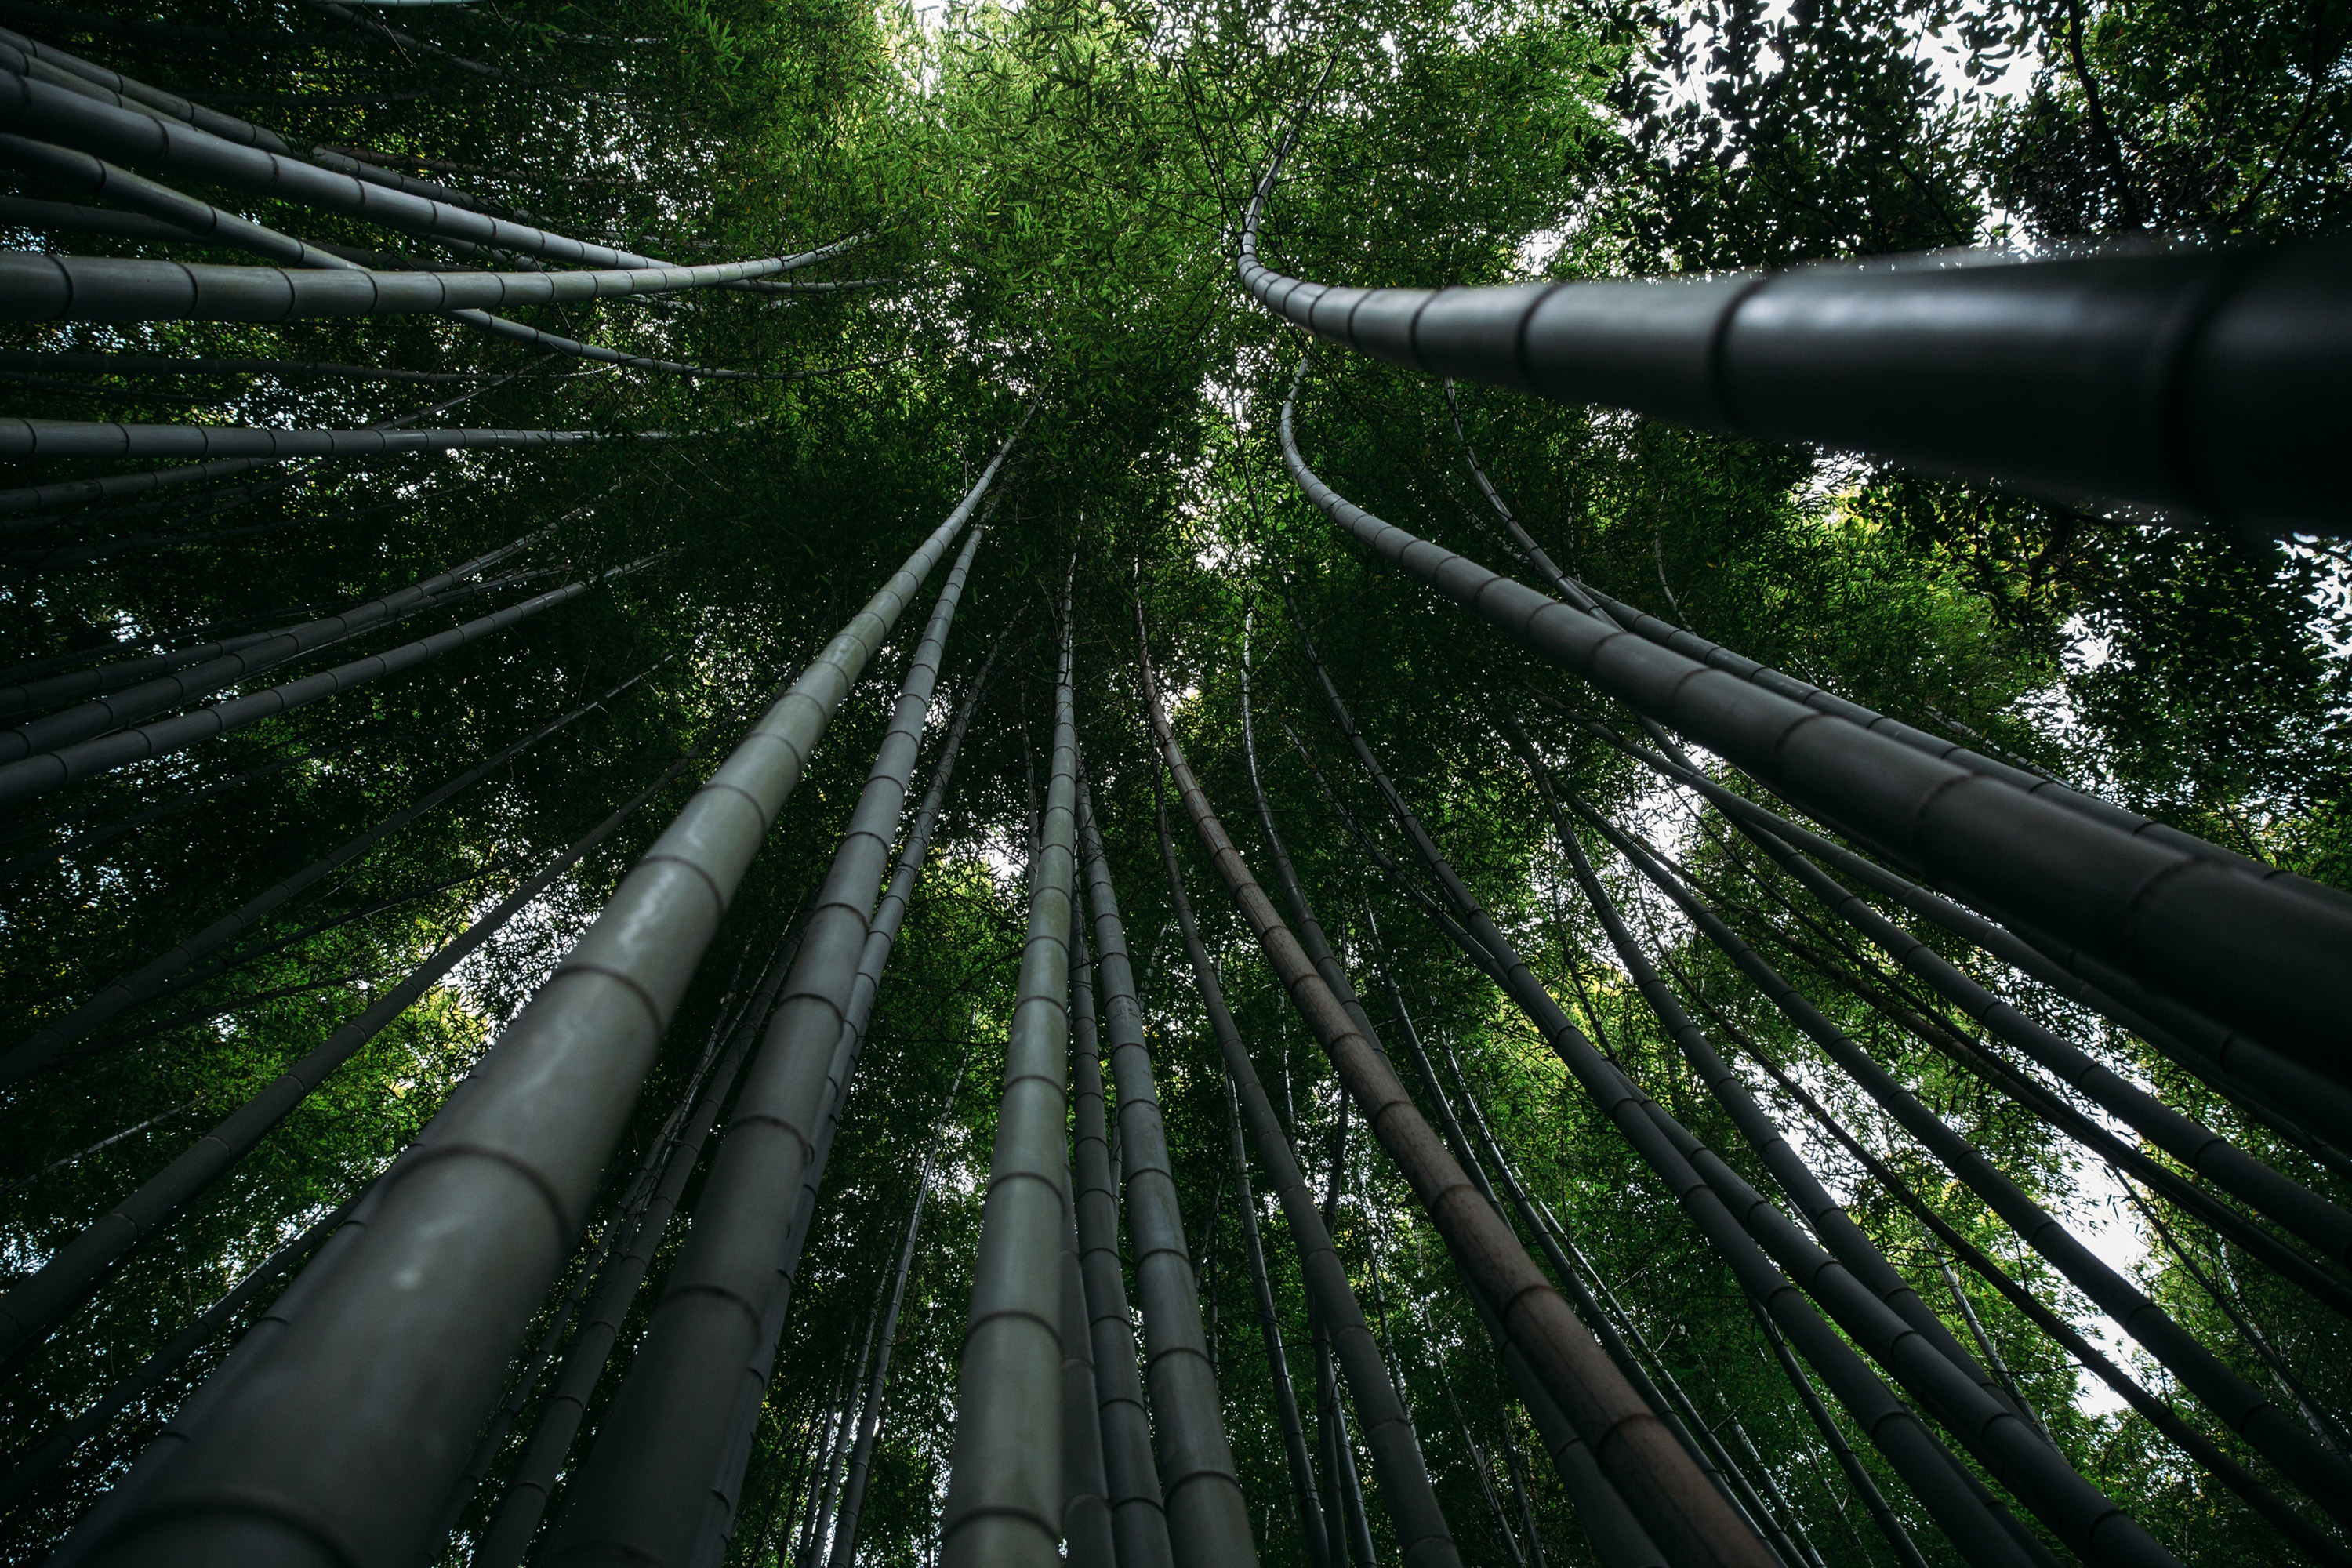
tree, natural environment, vegetation, forest, bamboo, biome, plant, botany, woody plant, leaf, jungle, rainforest, terrestrial plant, grass, old growth forest, plant stem, pipe, metal